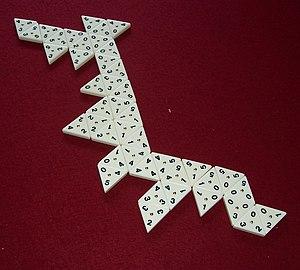
Le jeu de Triominos est une variante des dominos qui utilise des pièces triangulaires.